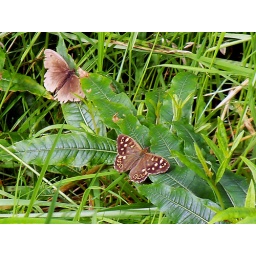
A meadow brown and a speckled wood butterfly side by side in the rain in How Tun Woods this morning.